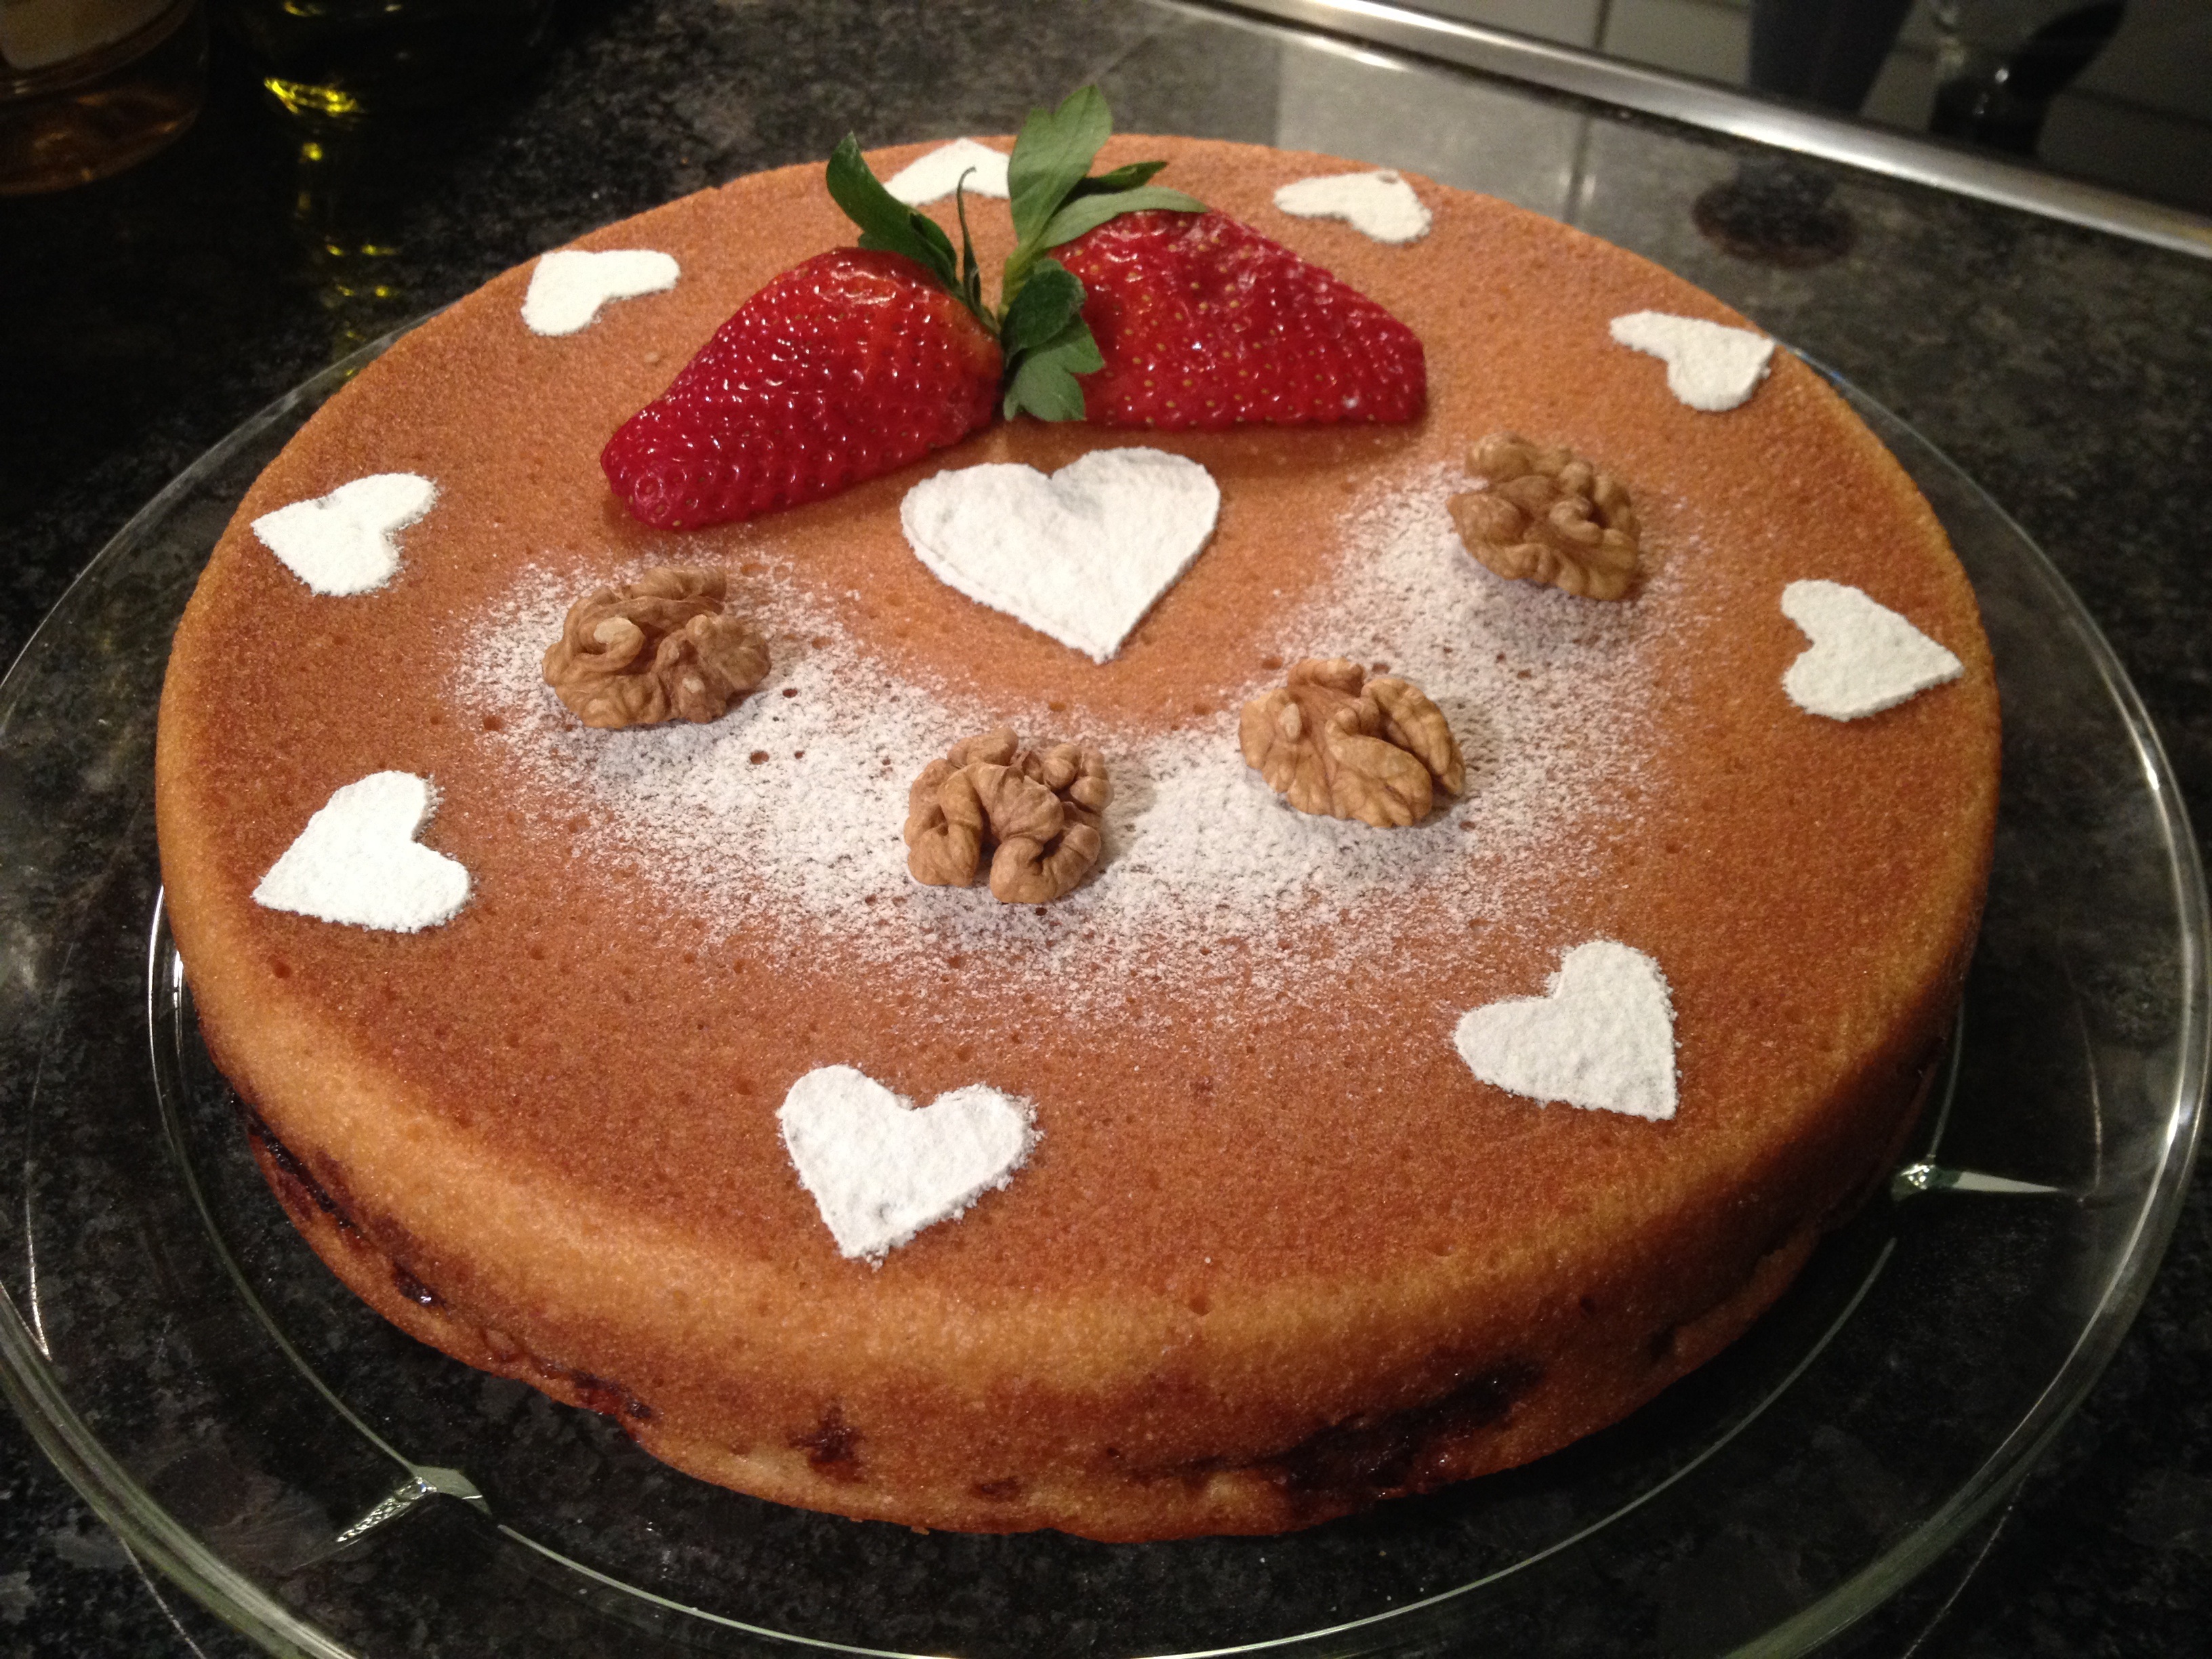
white, fruit, berry, sweet, heart, decoration, dish, food, red, produce, color, natural, fresh, colorful, baking, gourmet, healthy, snack, dessert, delicious, cake, strawberry, freshness, chocolate cake, nuts, sugar, icing, tasty, vegan, vegetarian, birthday, baked goods, torte, sachertorte